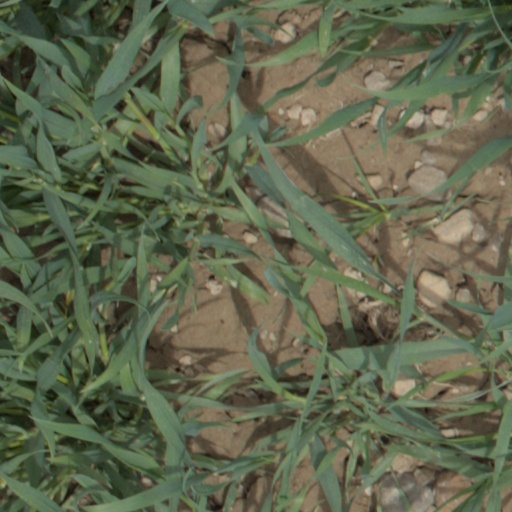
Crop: wheat